Russia–United Arab Emirates relations

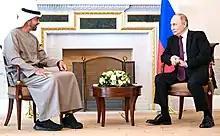
UAE's President Mohamed bin Zayed Al Nahyan with Russian President Vladimir Putin, days after OPEC+ cut oil production, 11 October 2022

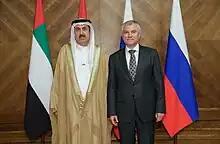
Saqr Ghobash with Vladimir Putin's close associate Vyacheslav Volodin in Moscow, Russia, 24 May 2023

Following the 2022 Russian invasion of Ukraine, trade between the two nations strengthened with many Russians relocating to the UAE to invest in real estate, business, or "escape financial restrictions in Europe". Trade between the two countries has doubled to $5 billion since 2020 and there are approximately 4,000 companies with Russian roots that are operating within the country.